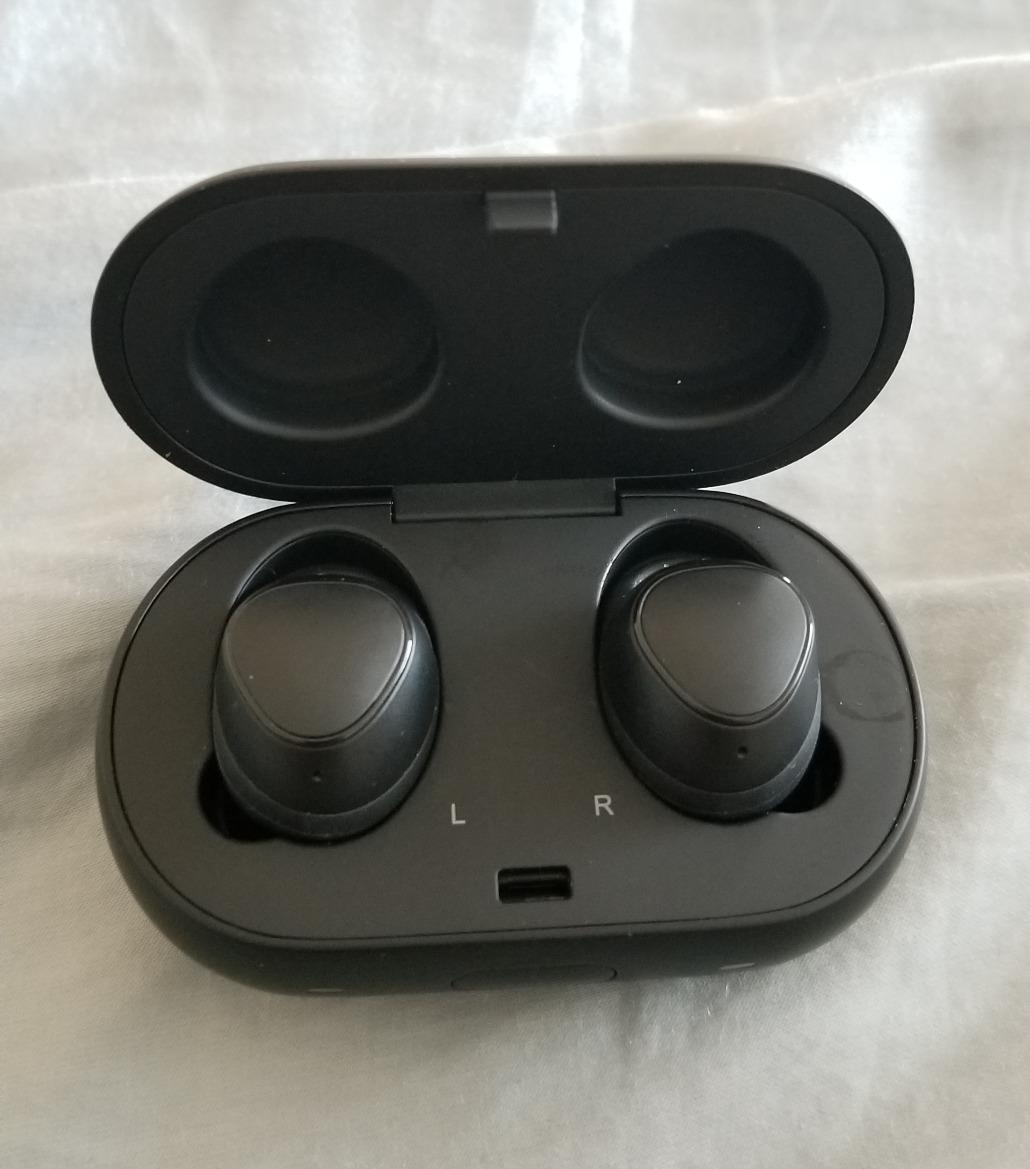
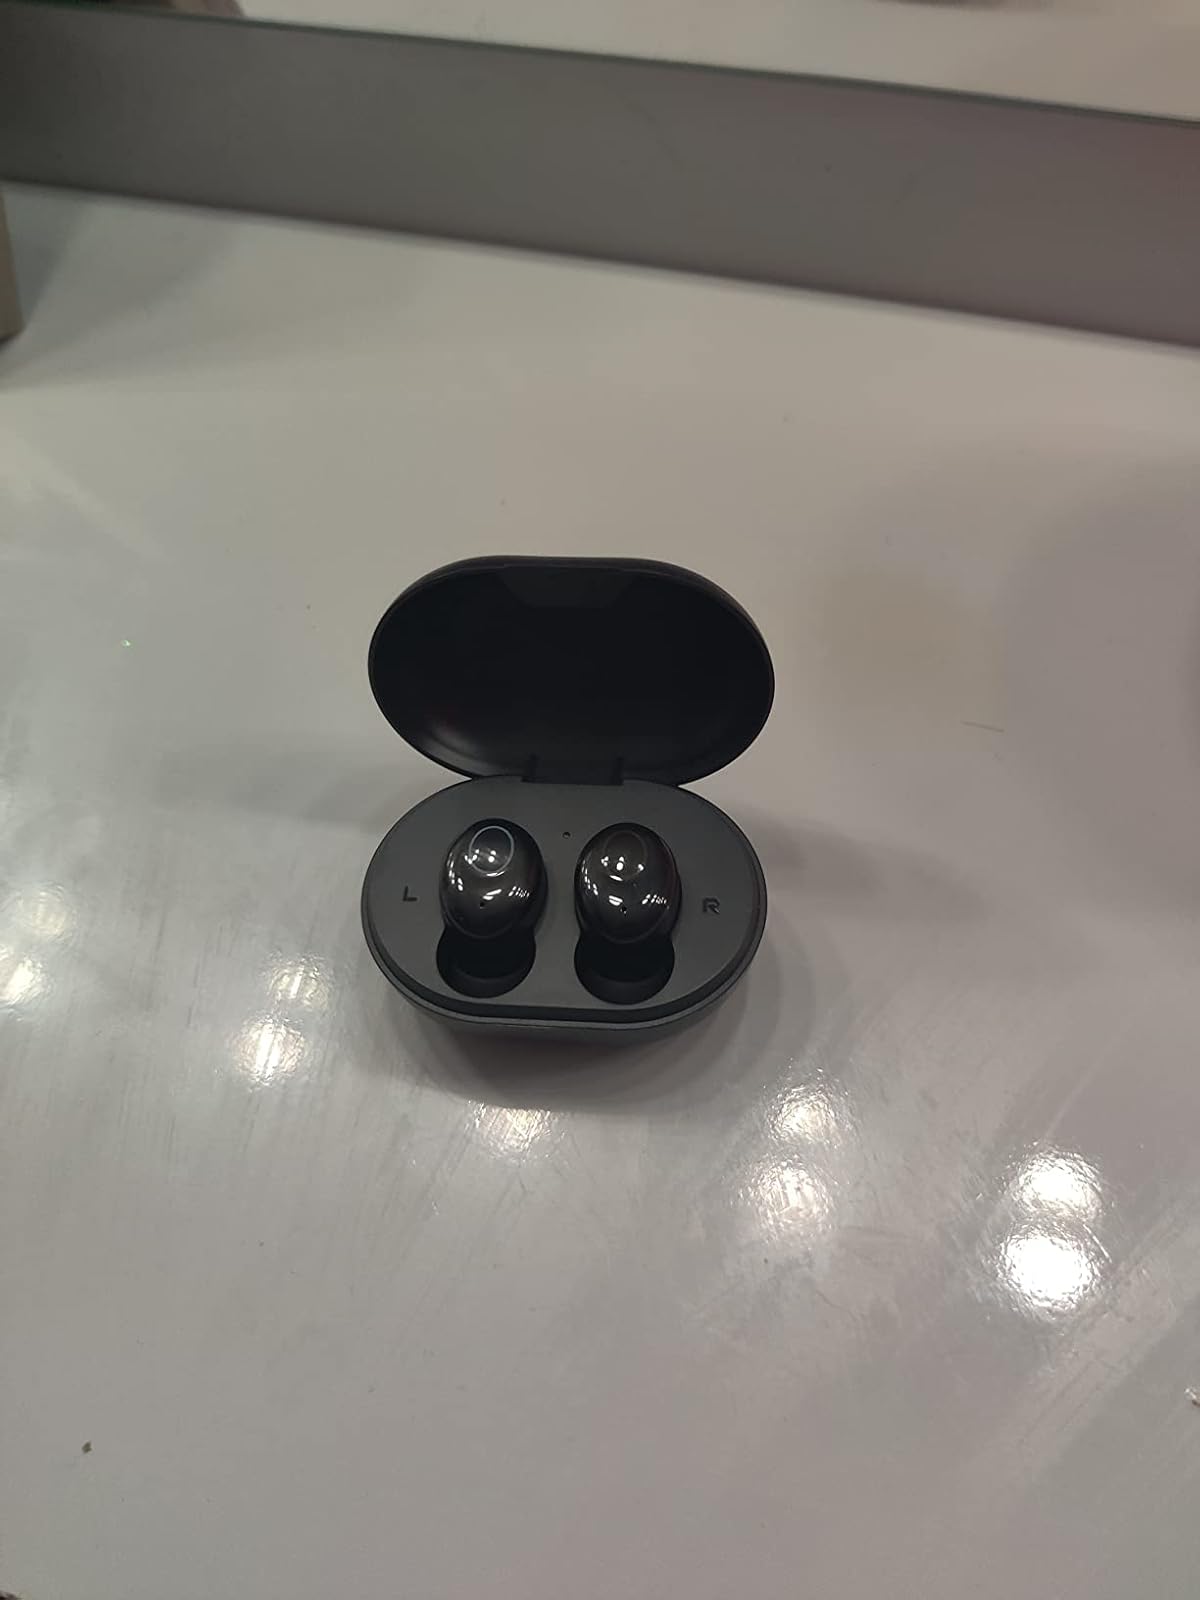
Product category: earbuds
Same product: no